Samsung Galaxy M32

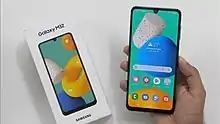

The Samsung Galaxy M32 is an Android based smartphone manufactured by Samsung Electronics as part of the Samsung Galaxy M series. It was announced on 21 June 2021 for India and in July 2021 for other markets. Its key specifications include a 6.4 inch Super AMOLED display with 90 Hz refresh rate, and a quad-camera setup with a 64 MP main camera.